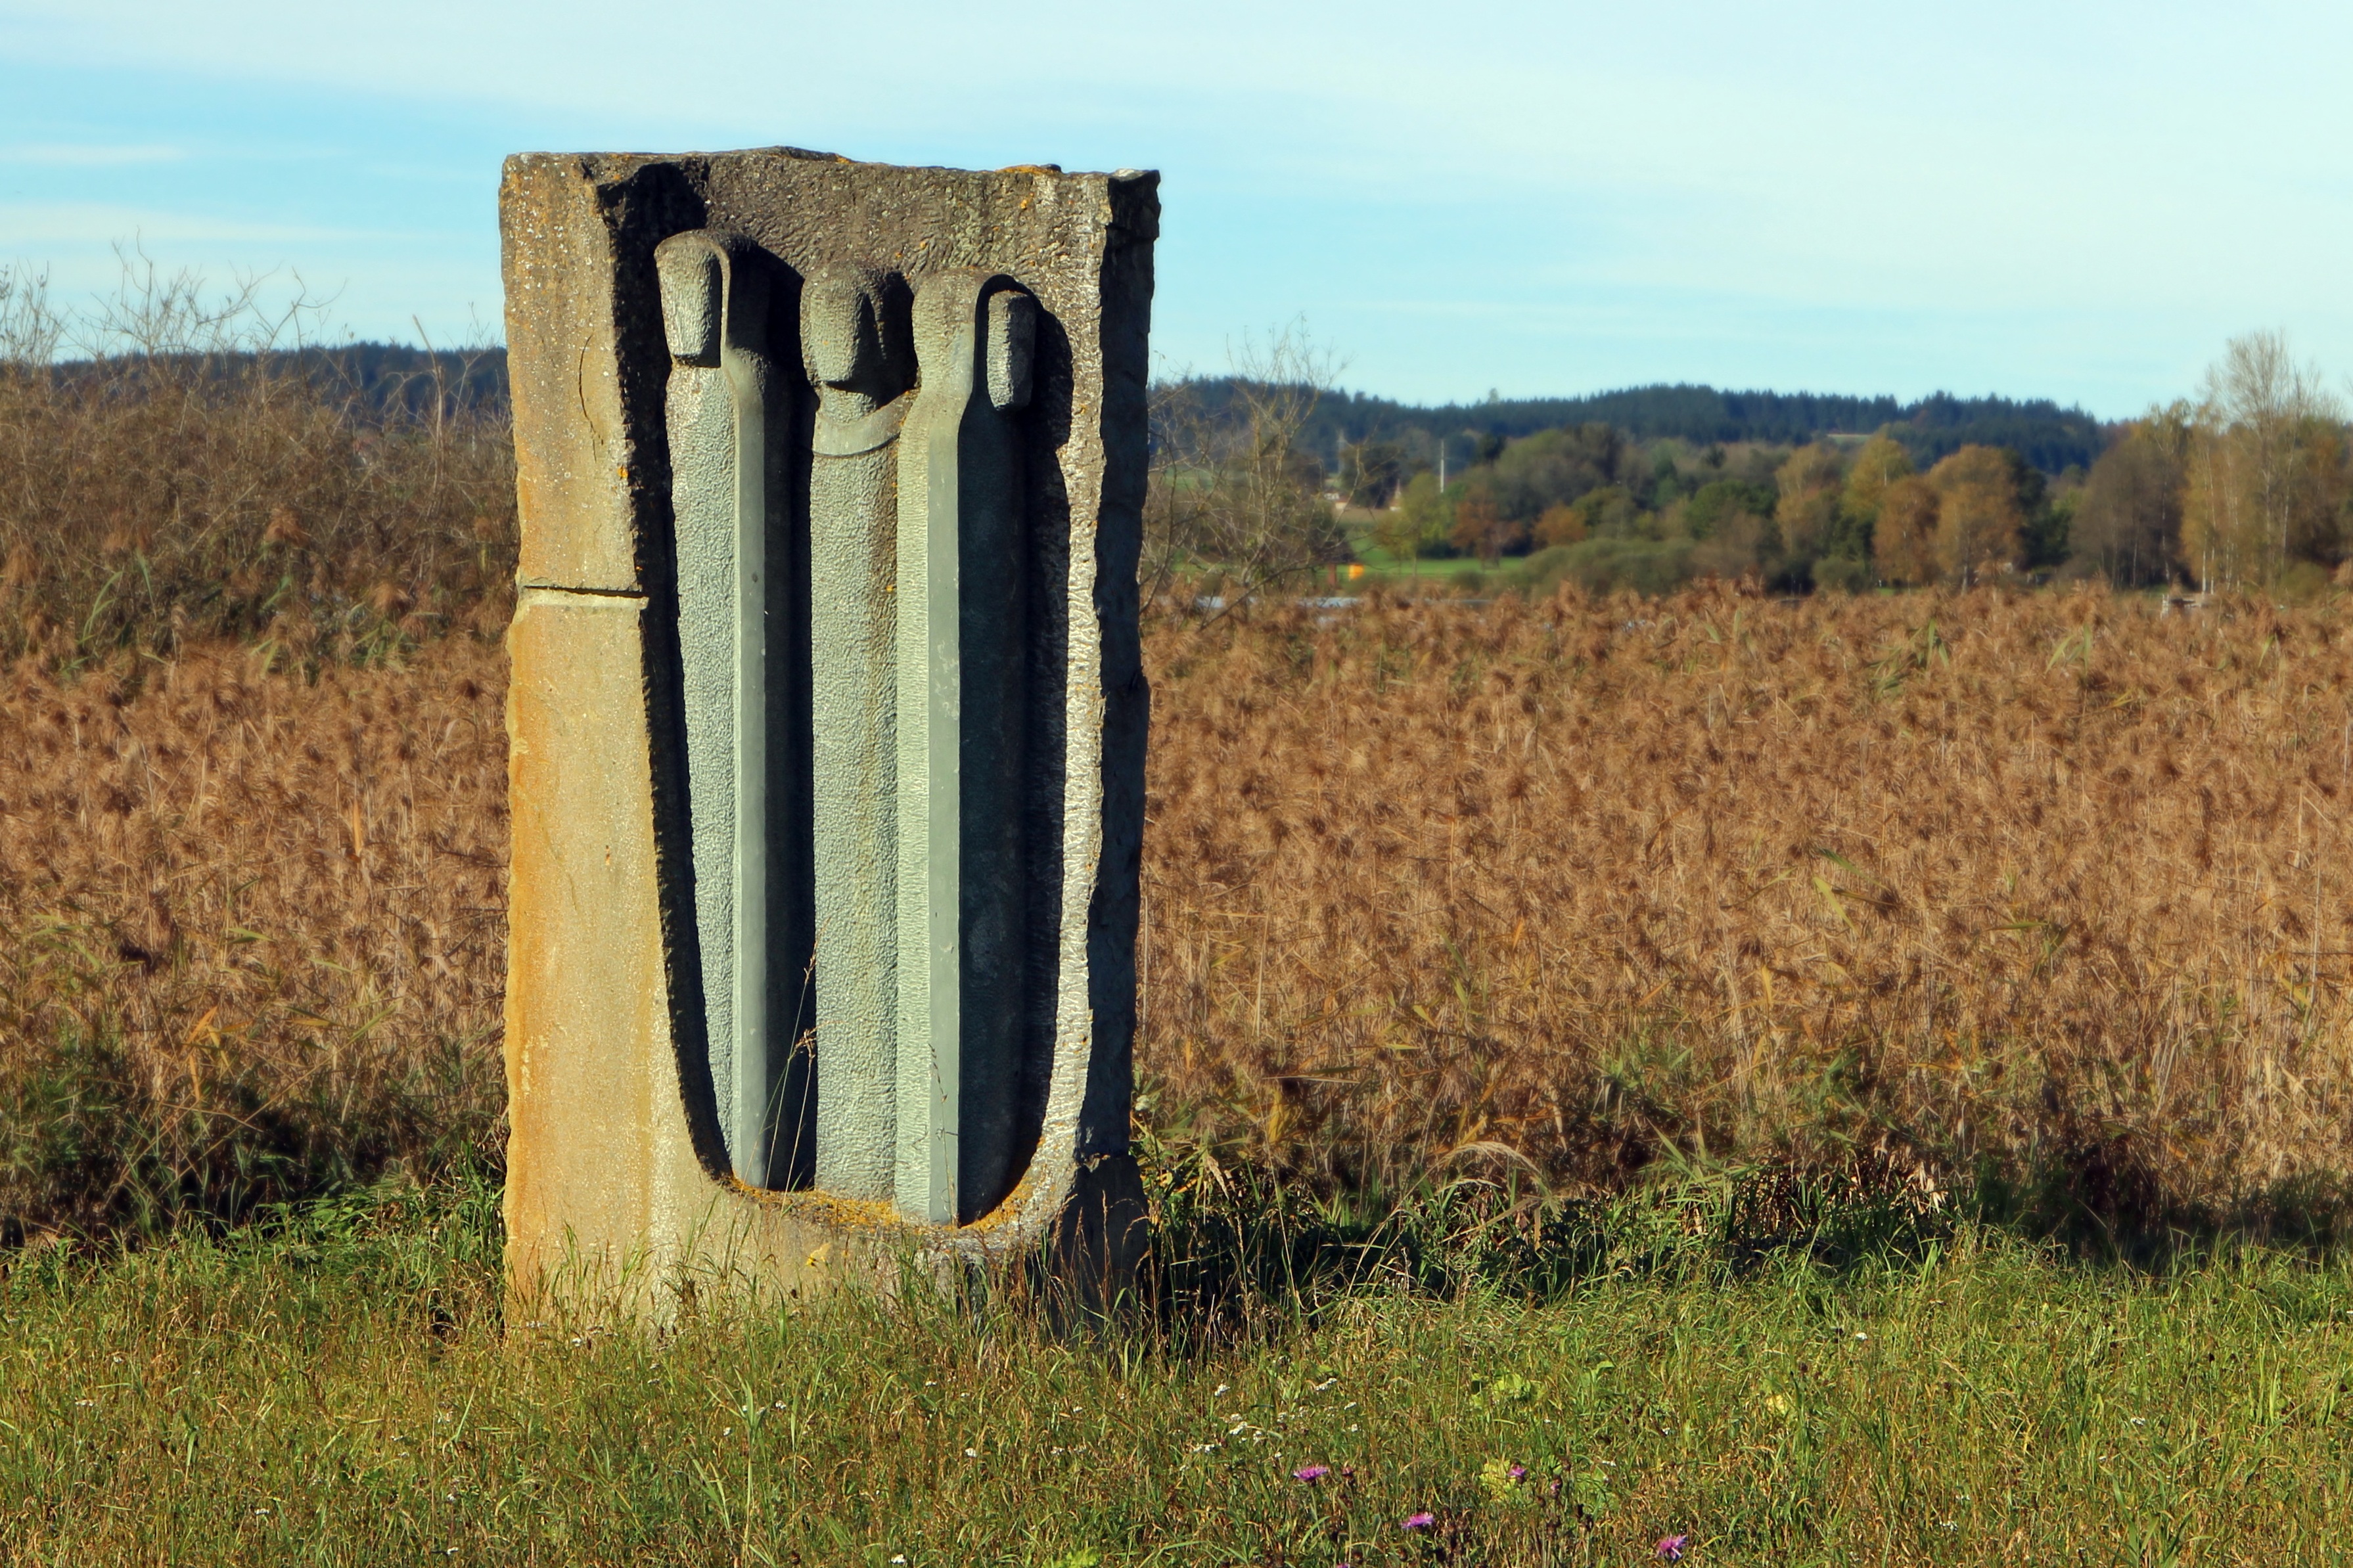
nature, prairie, stone, monument, statue, agriculture, artwork, sculpture, art, figure, figures, stone figure, rock carving, steinmetz, arts crafts, rural area, stone sculpture, stone figures, grass family